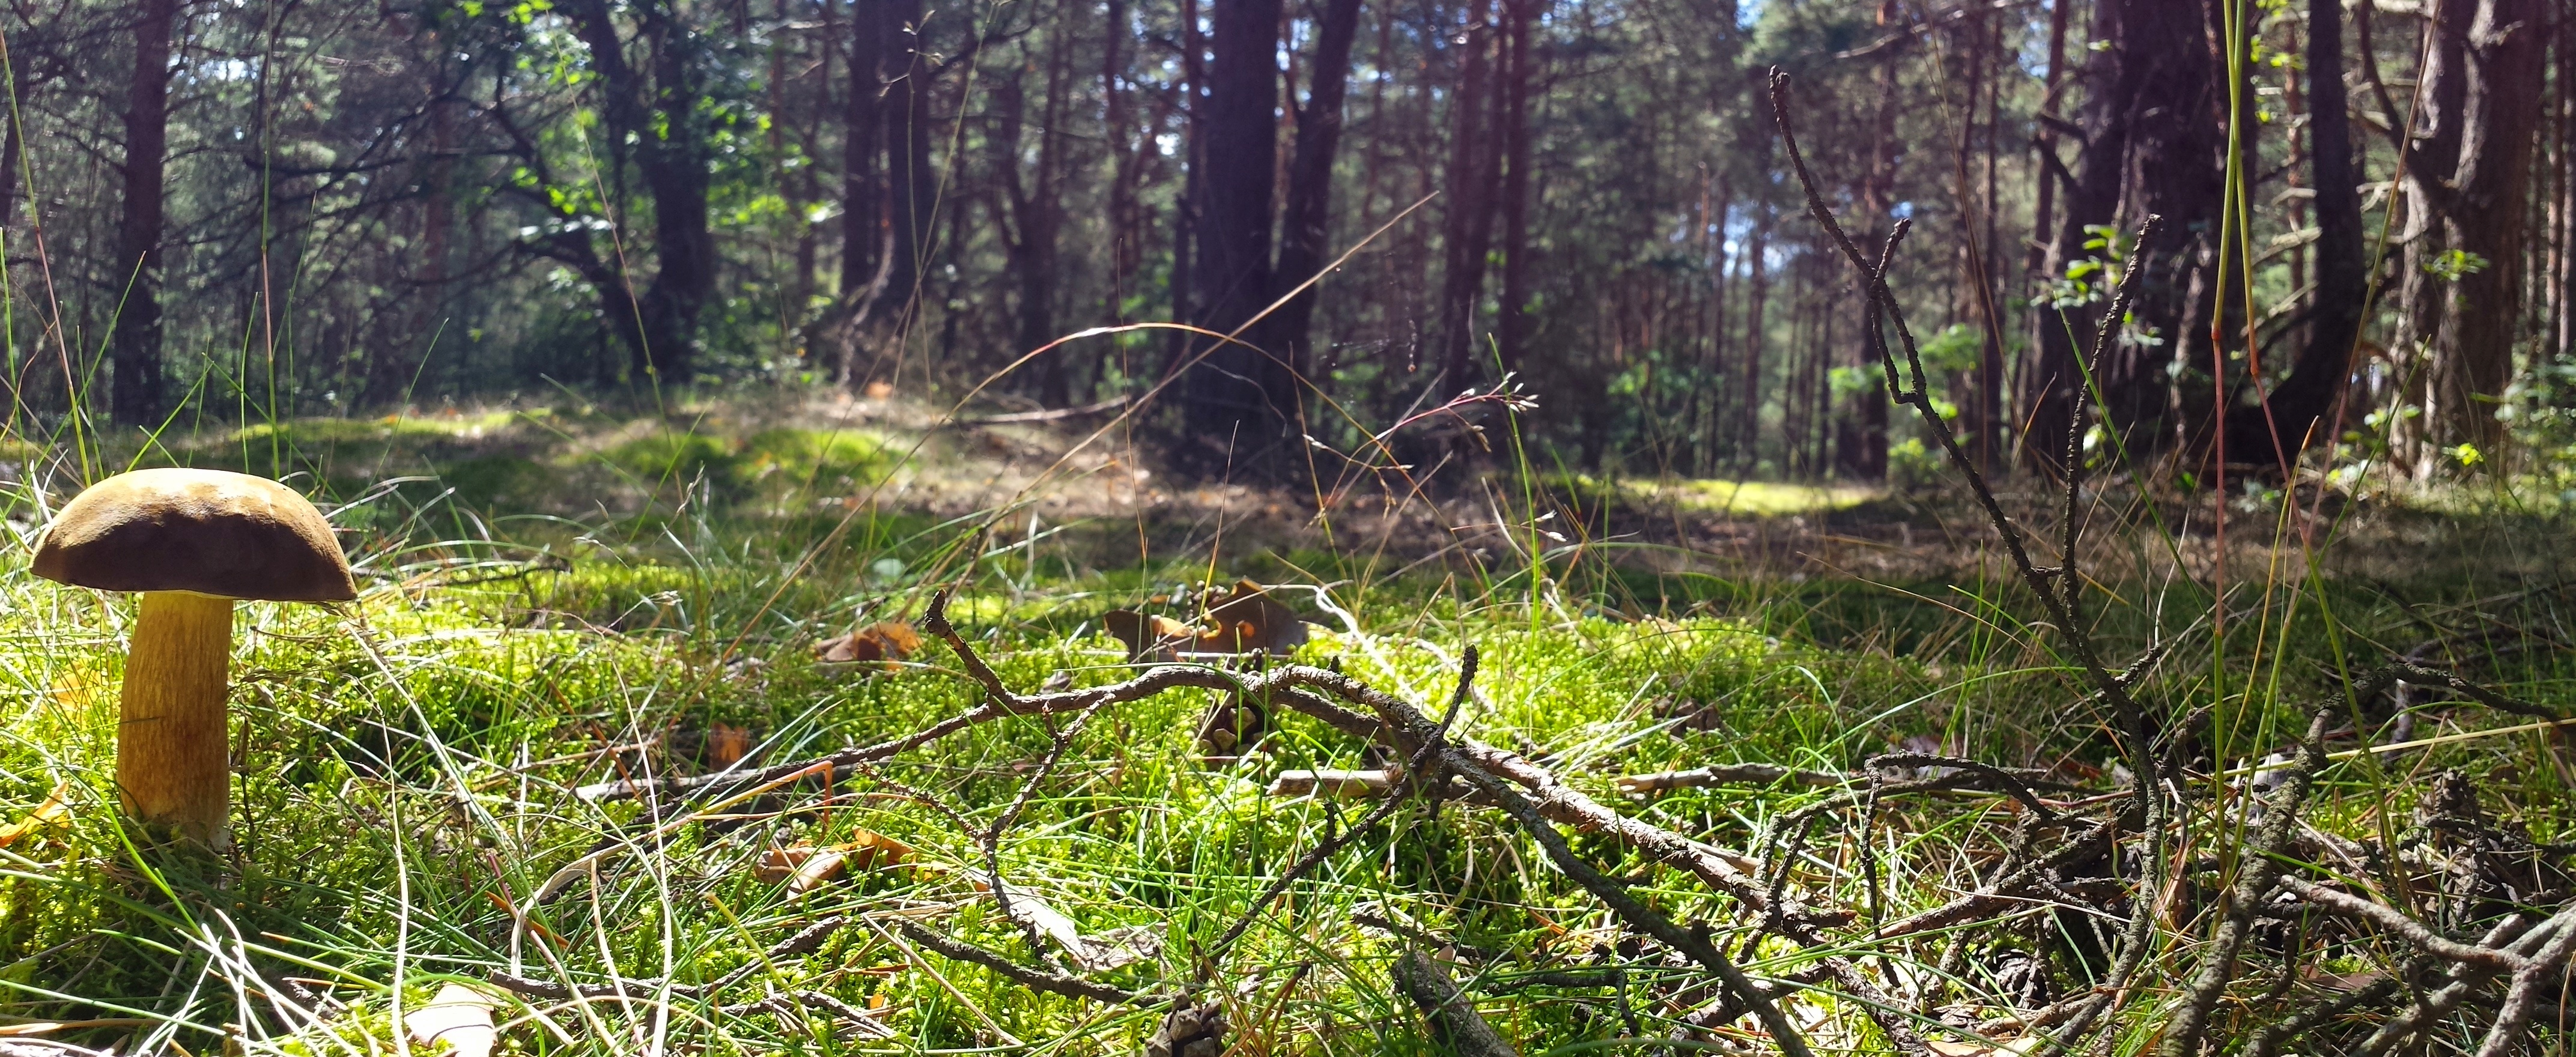
tree, nature, forest, swamp, wilderness, branch, trail, flower, wildlife, jungle, mushroom, flora, mushrooms, rainforest, wetland, woodland, habitat, ecosystem, forest litter, chestnut boletus, polyana, biome, old growth forest, natural environment